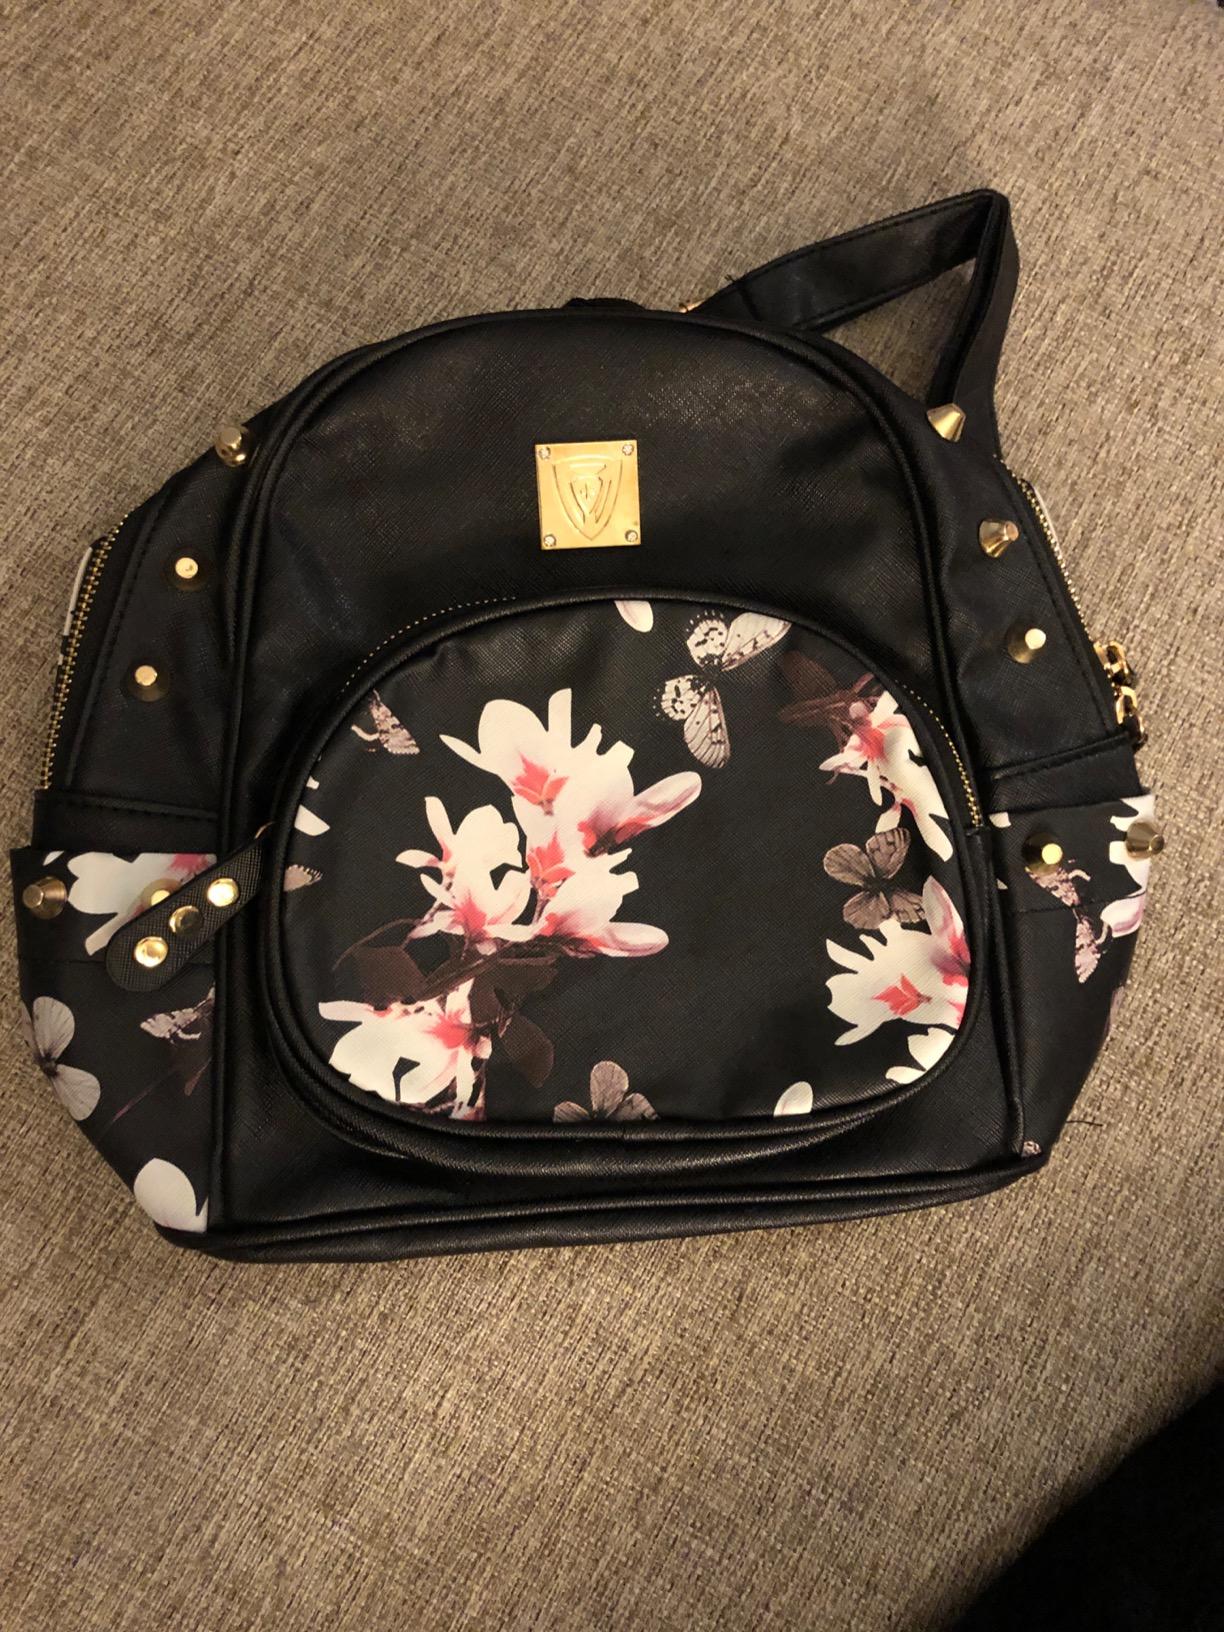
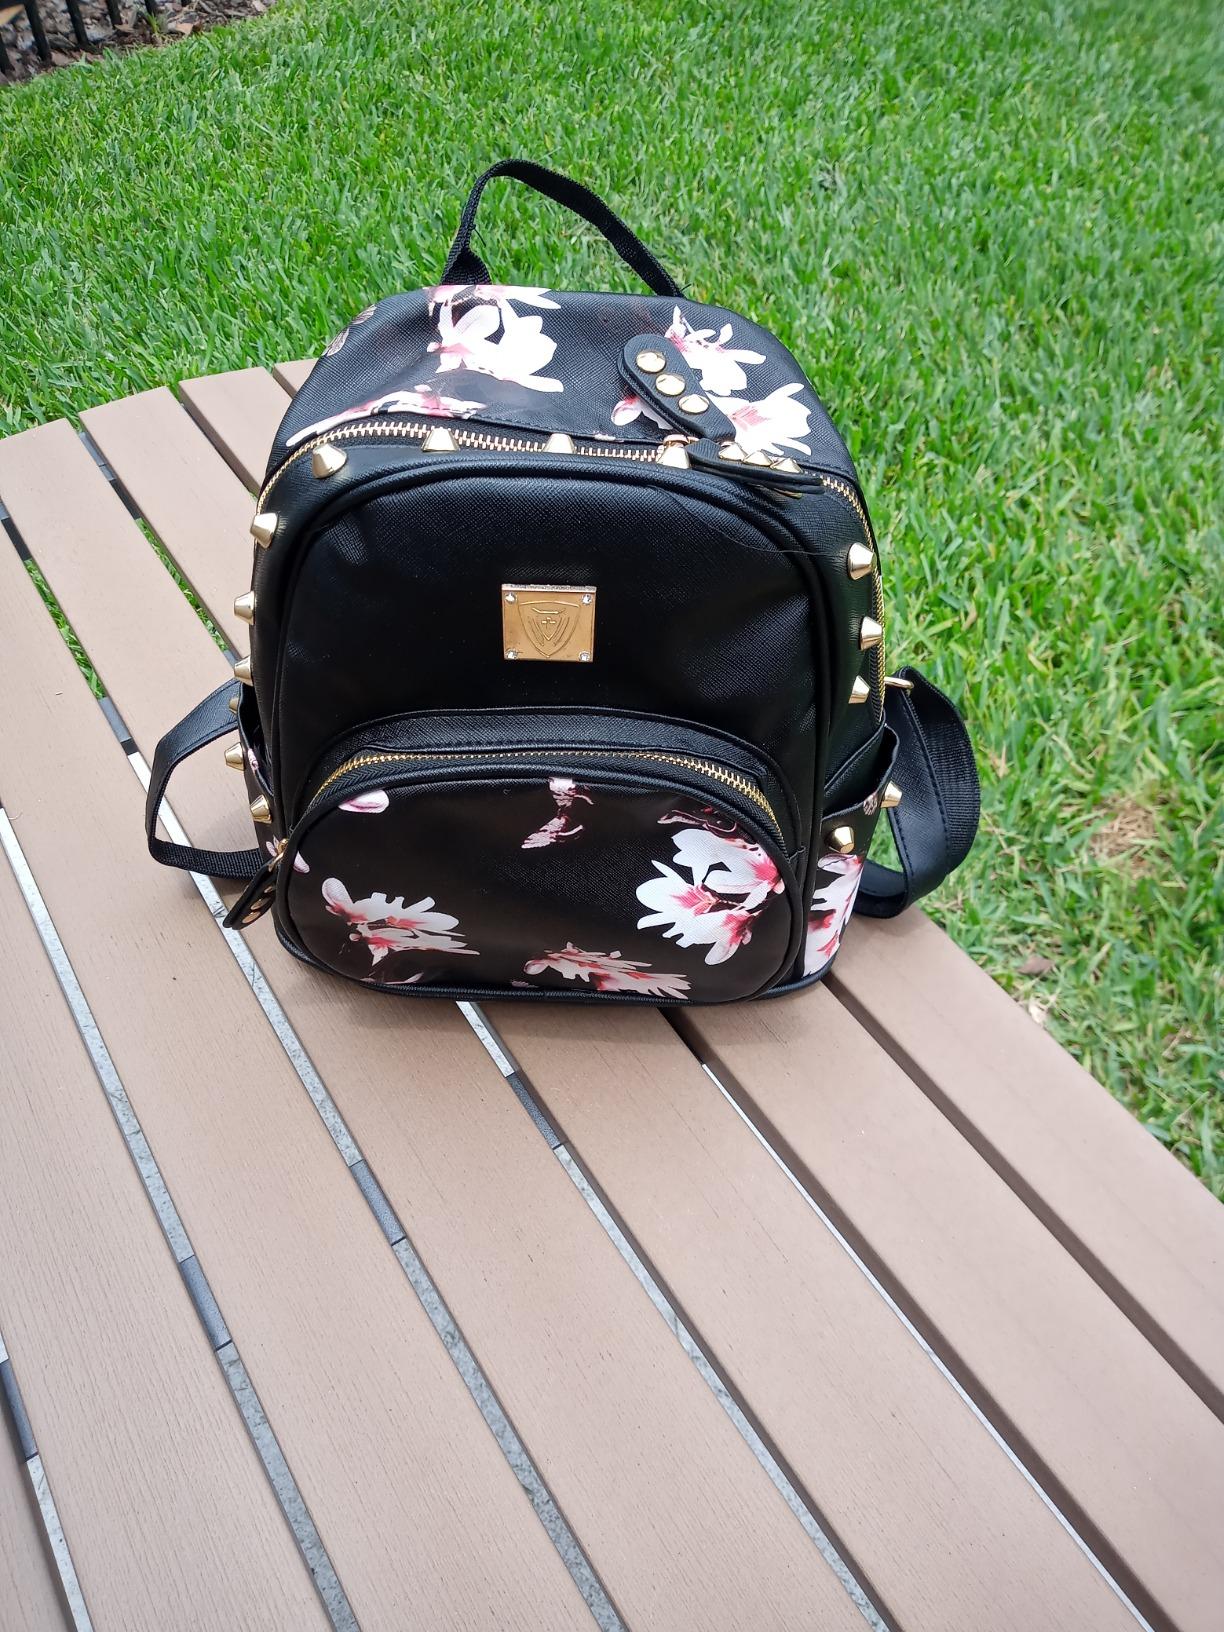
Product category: accessories_handbag
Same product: yes